Michael Cvetkovski

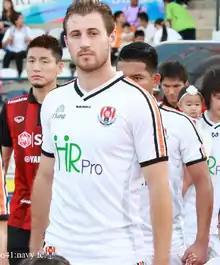
Cvetkovski with Siam Navy in 2015

Michael Cvetkovski (born 21 November 1987) is a Macedonian-Australian professional footballer who plays as a defender.